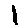
Label: 1